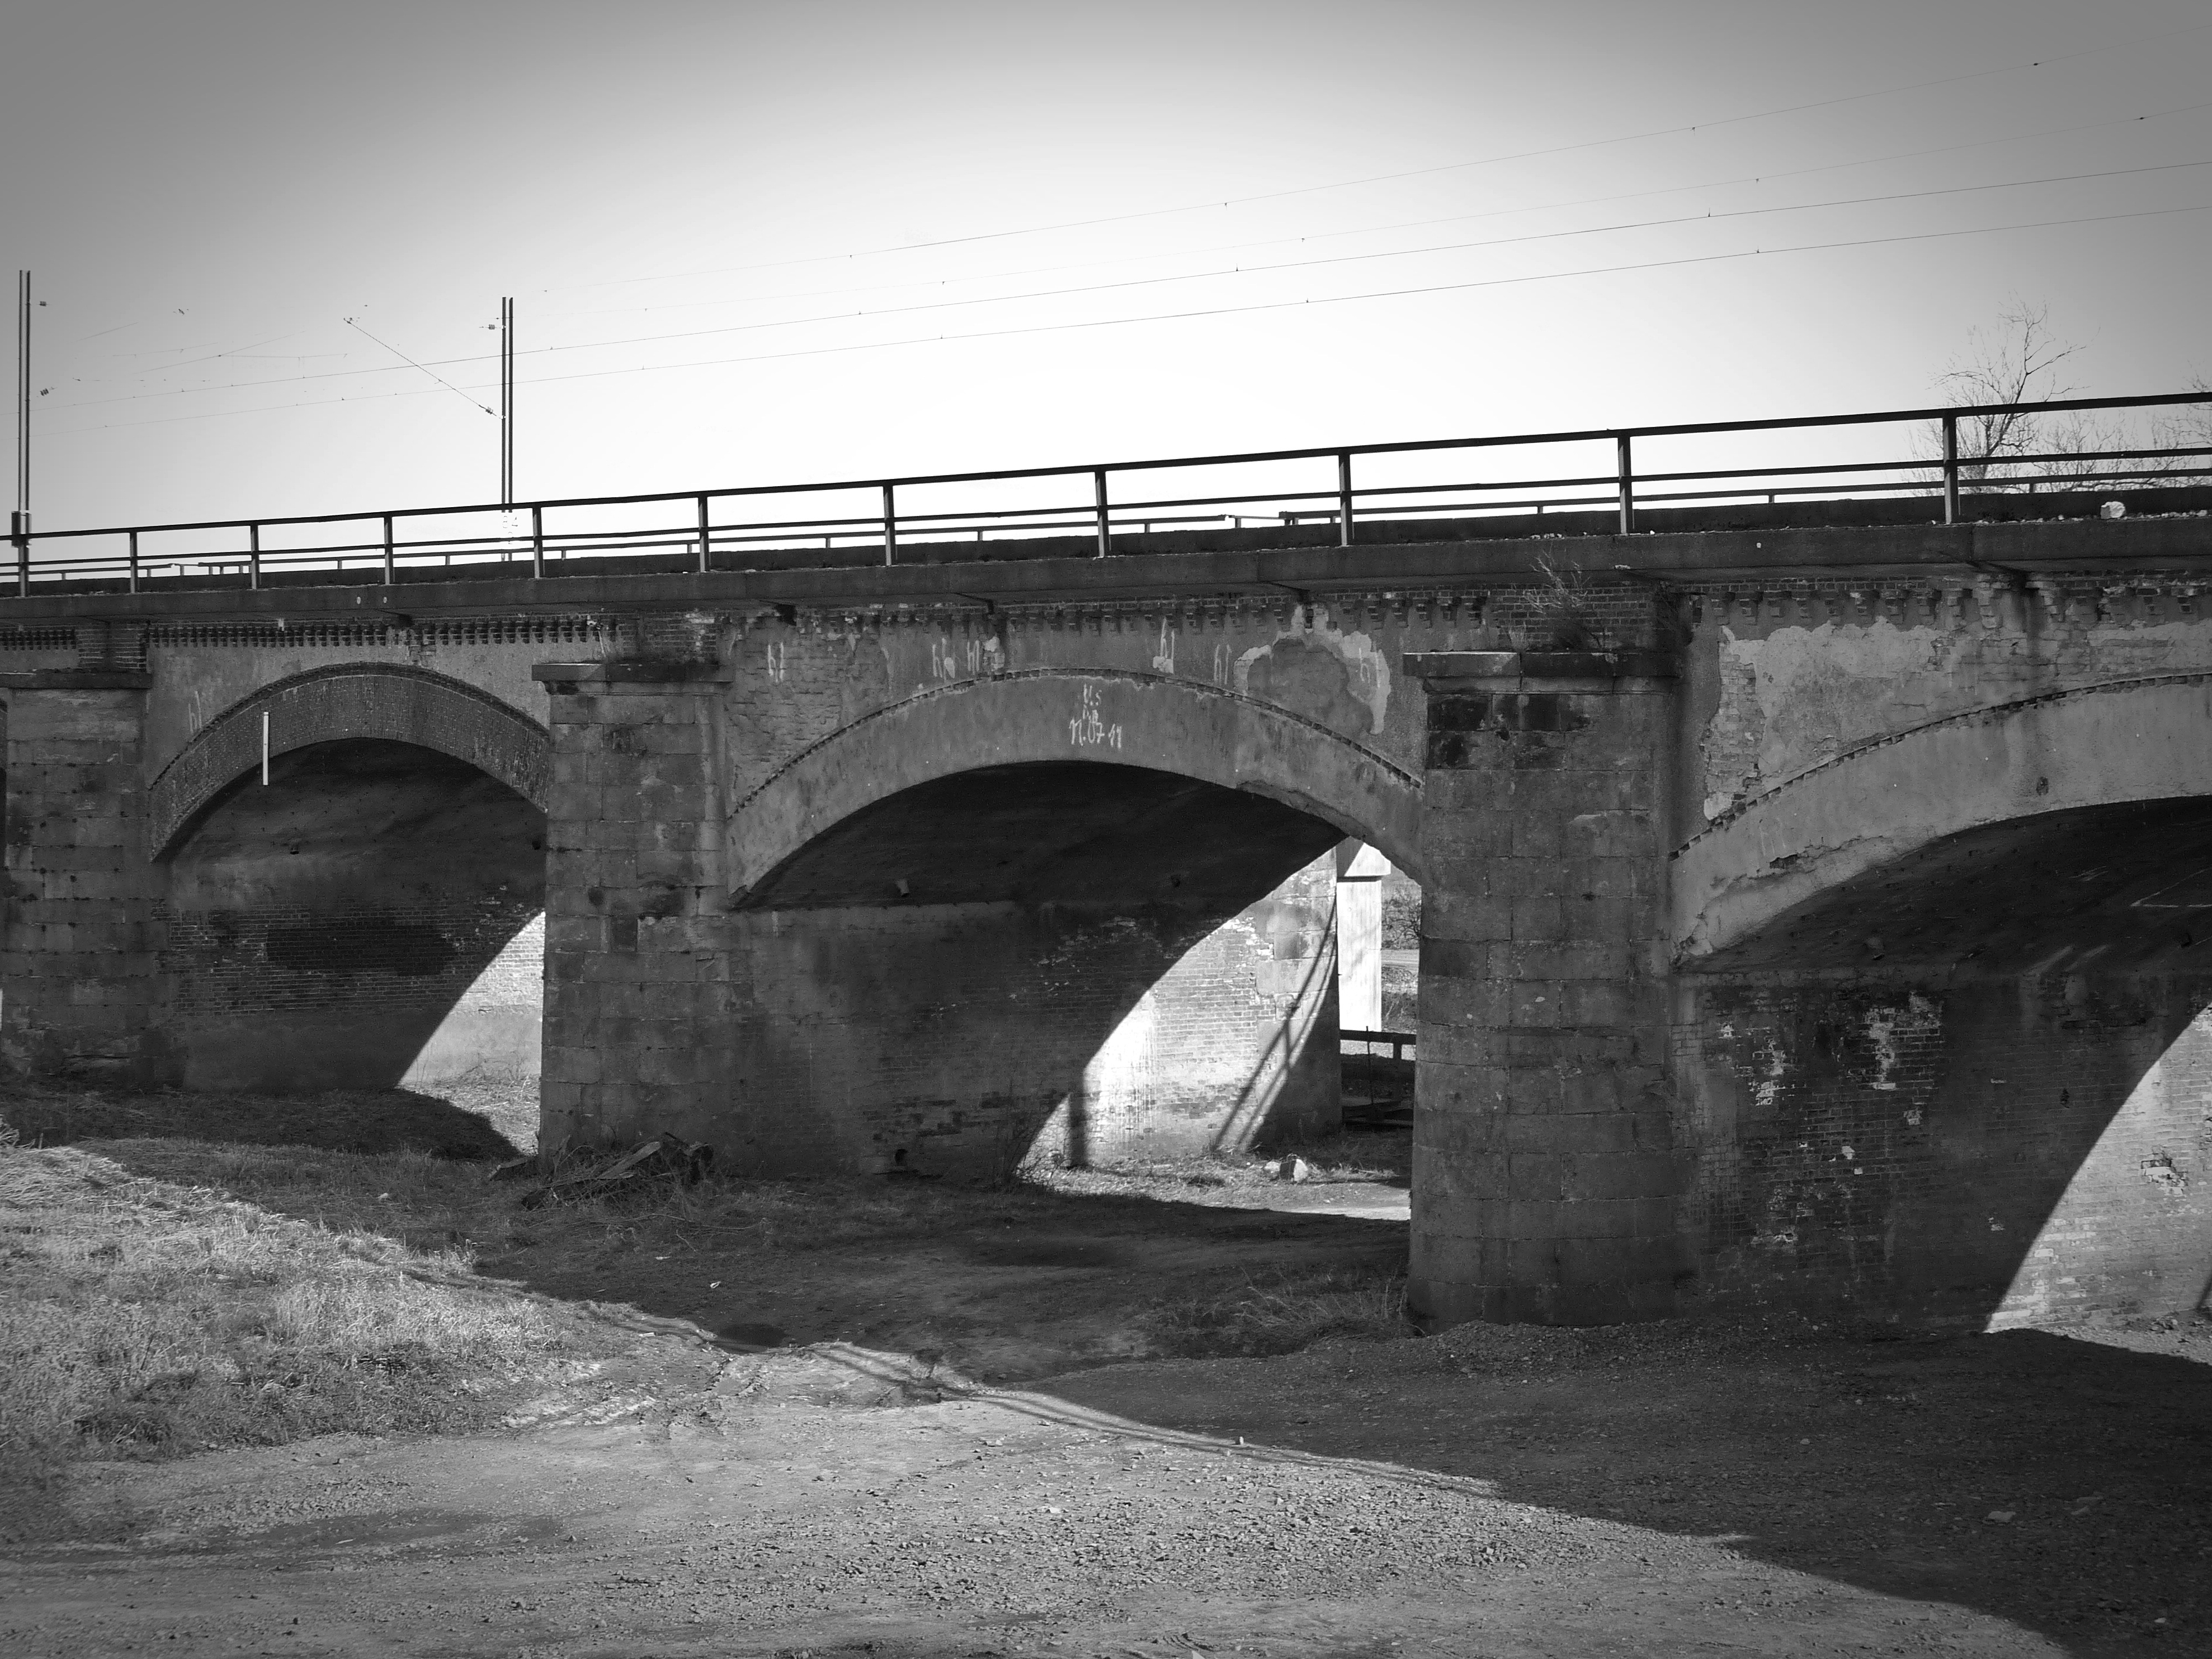
black and white, architecture, road, bridge, arch, construction, pillar, black, monochrome, infrastructure, viaduct, historically, old bridge, transfer, railway bridges, traffic routes, monochrome photography, ancient history, nonbuilding structure